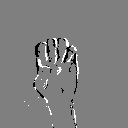
ASL letter: e